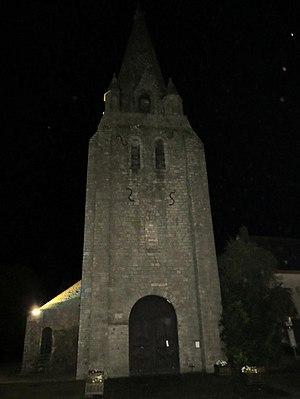
Église Saint-Georges de Mareau-aux-Bois (ClasséInscrit) This building is indexed in the Base Mérimée, a database of architectural heritage maintained by the French Ministry of Culture,
Cet article recense les monuments historiques français classés en 1920.
La liste des monuments historiques du Loiret recense les monuments historiques situés dans le département français du Loiret.
Mareau-aux-Bois est une commune française, située dans le département du Loiret en région Centre-Val de Loire.